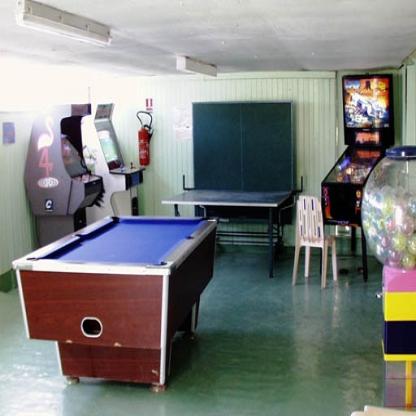
Scene: Indoor